South Vietnam Air Force

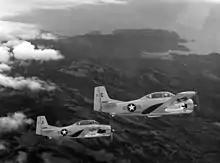
T-28 Trojans

In mid-December 1961, the USAF began delivery of 30 T-28A/B Trojans to the RVNAF. The 2nd Fighter Squadron equipped with T-28A/B Trojans was formed at Nha Trang AB. In late 1961 four USAF T-28 pilots from Operation Farm Gate were sent to Nha Trang AB to train RVNAF crews. The 2nd Fighter Squadron became fully operational in mid-1962. It was renamed the 516th Fighter Squadron in January 1963.